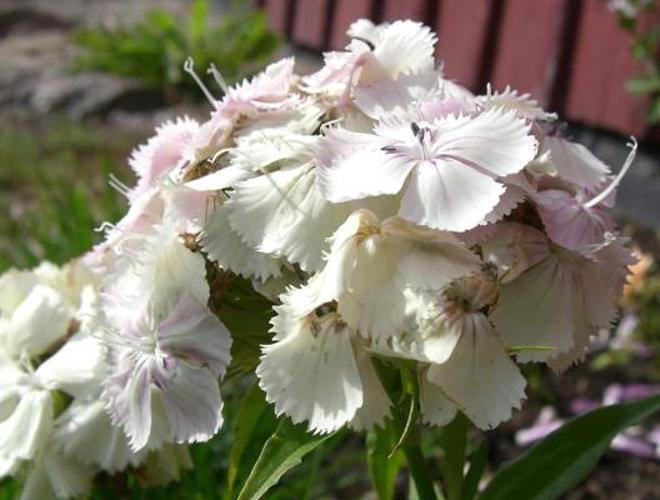
Label: sweet william